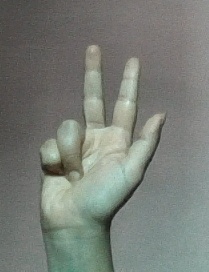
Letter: al